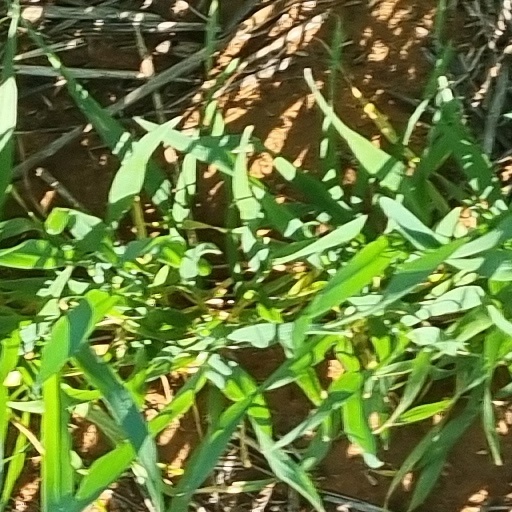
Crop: wheat